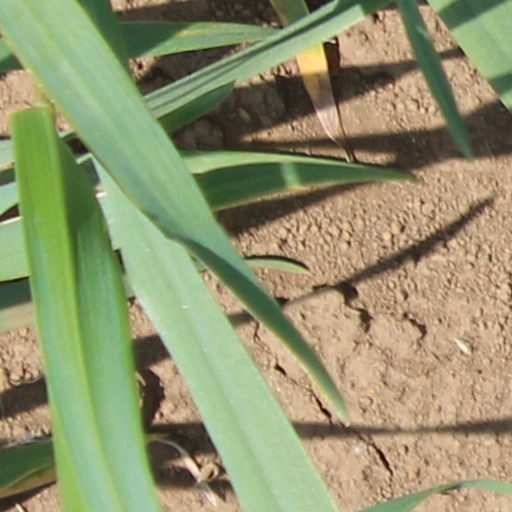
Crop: wheat